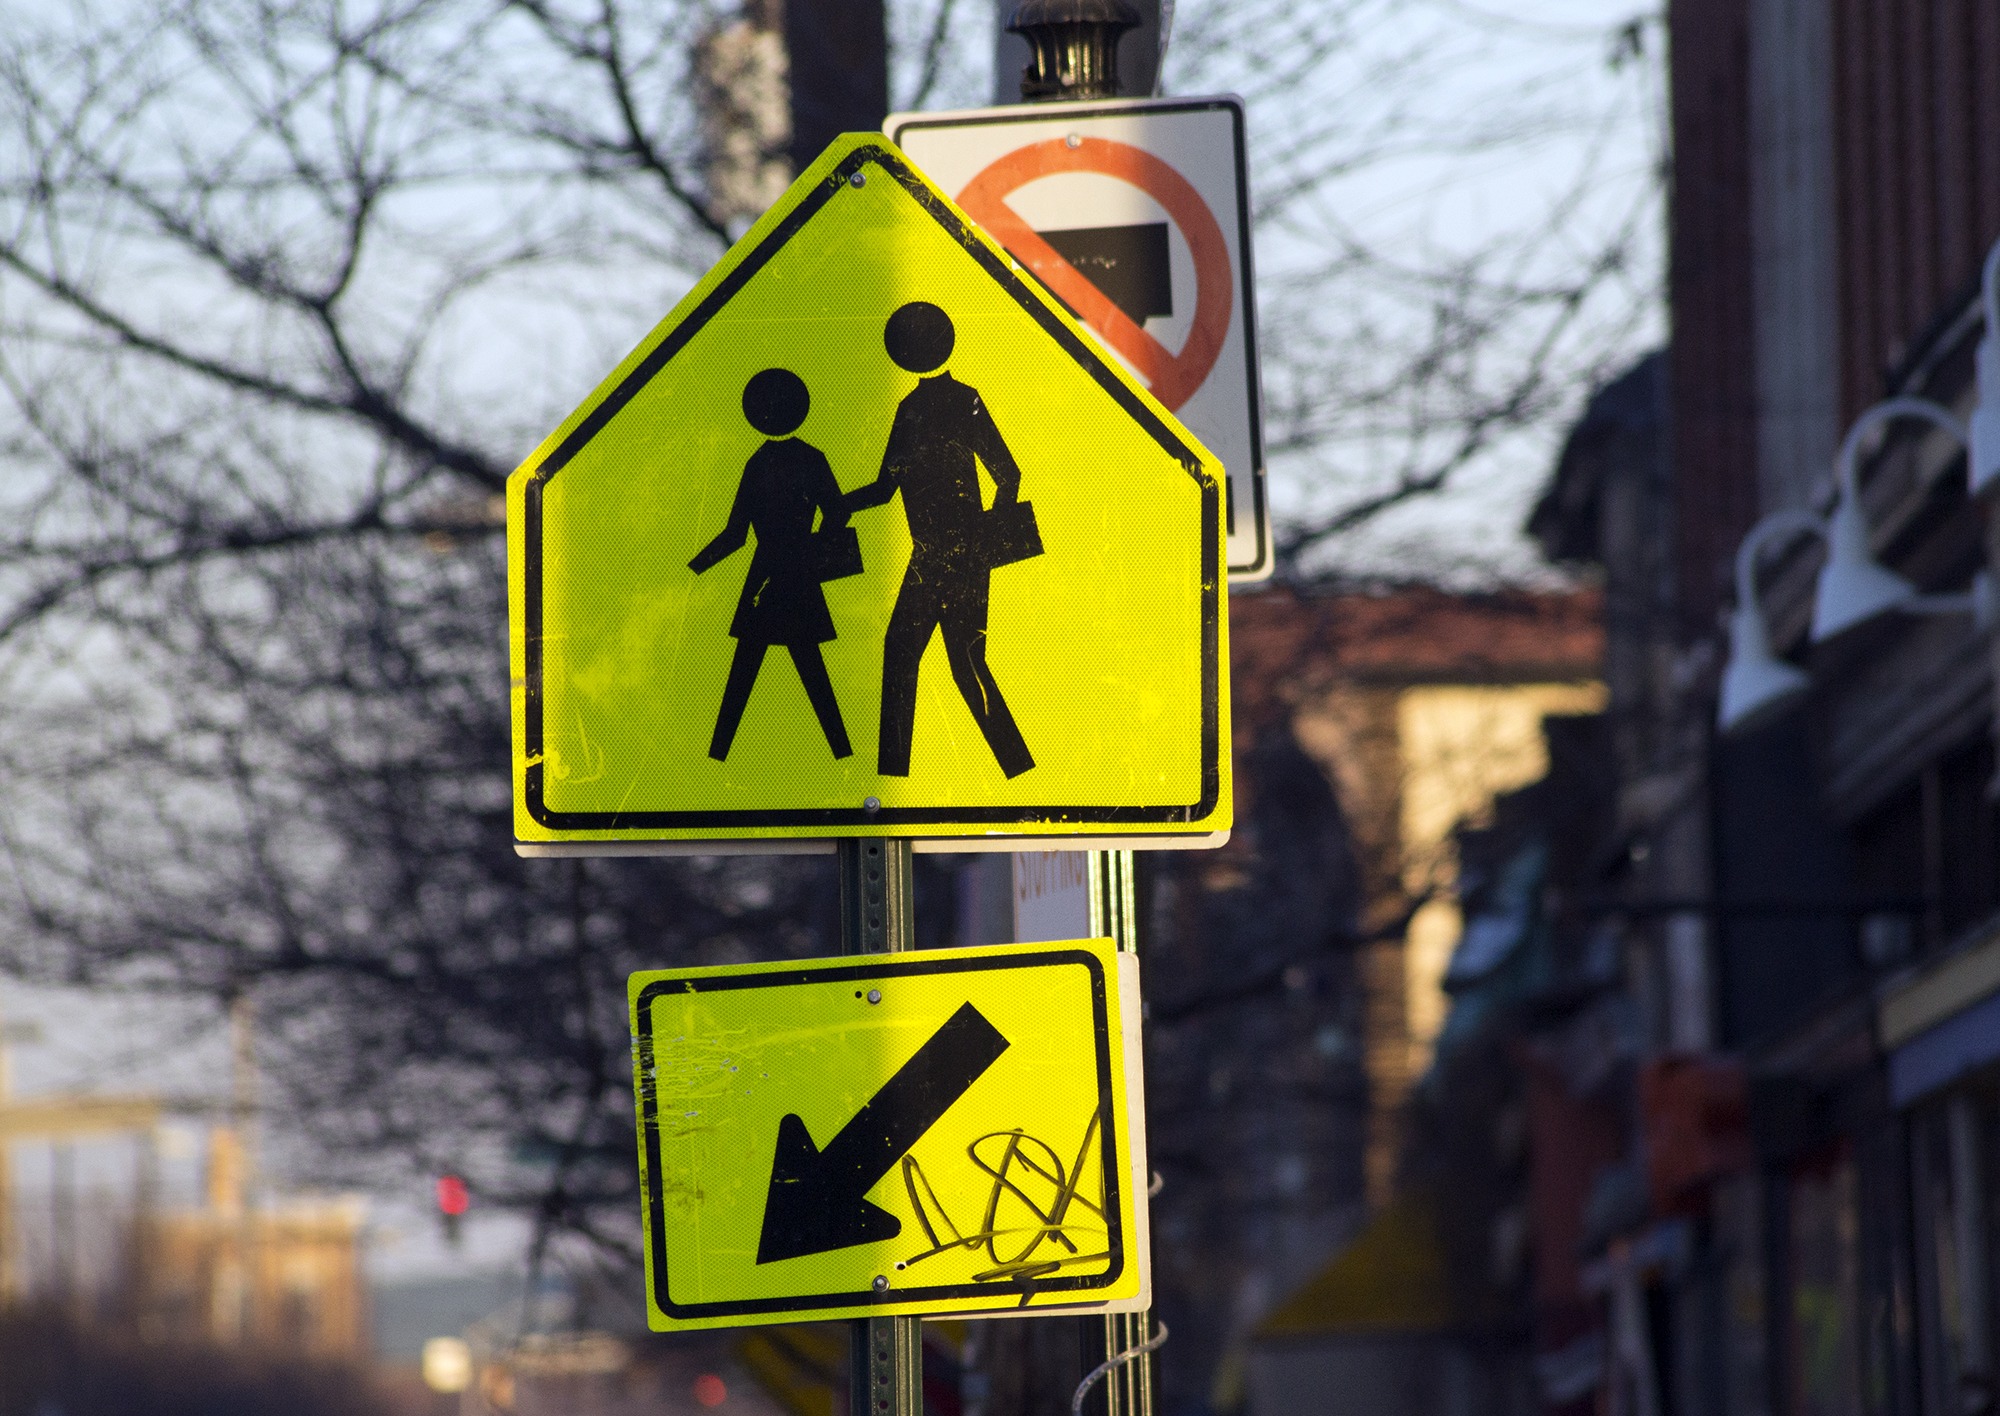
pedestrian, walking, road, street, number, sign, street sign, yellow, signage, lane, lighting, traffic light, art, infrastructure, light fixture, road signs, traffic sign, urban area, walking sign